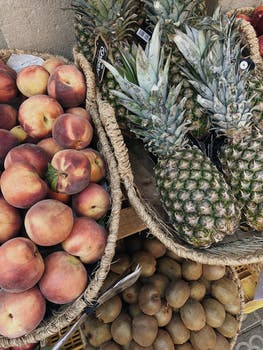
Label: No Watermark